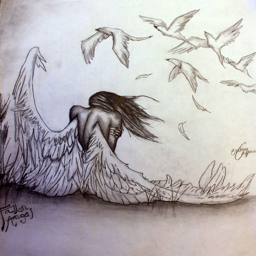
image result for drawing of people making a heart